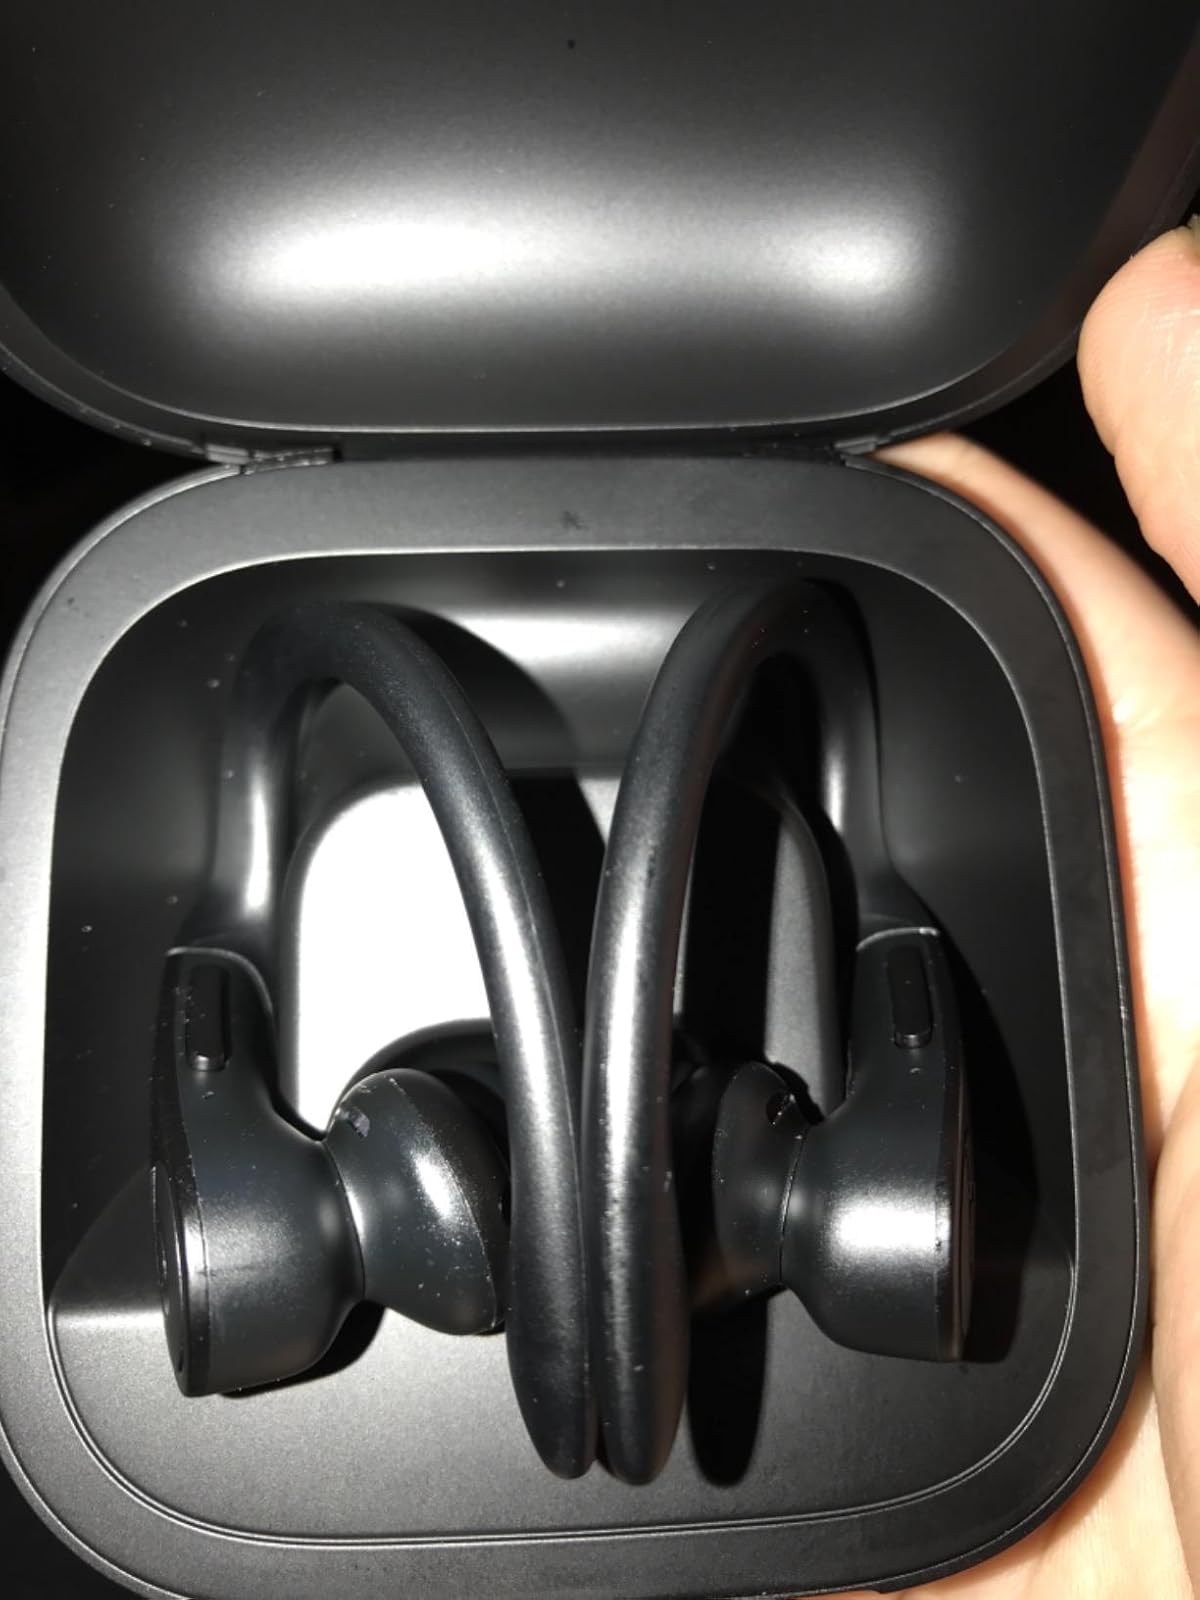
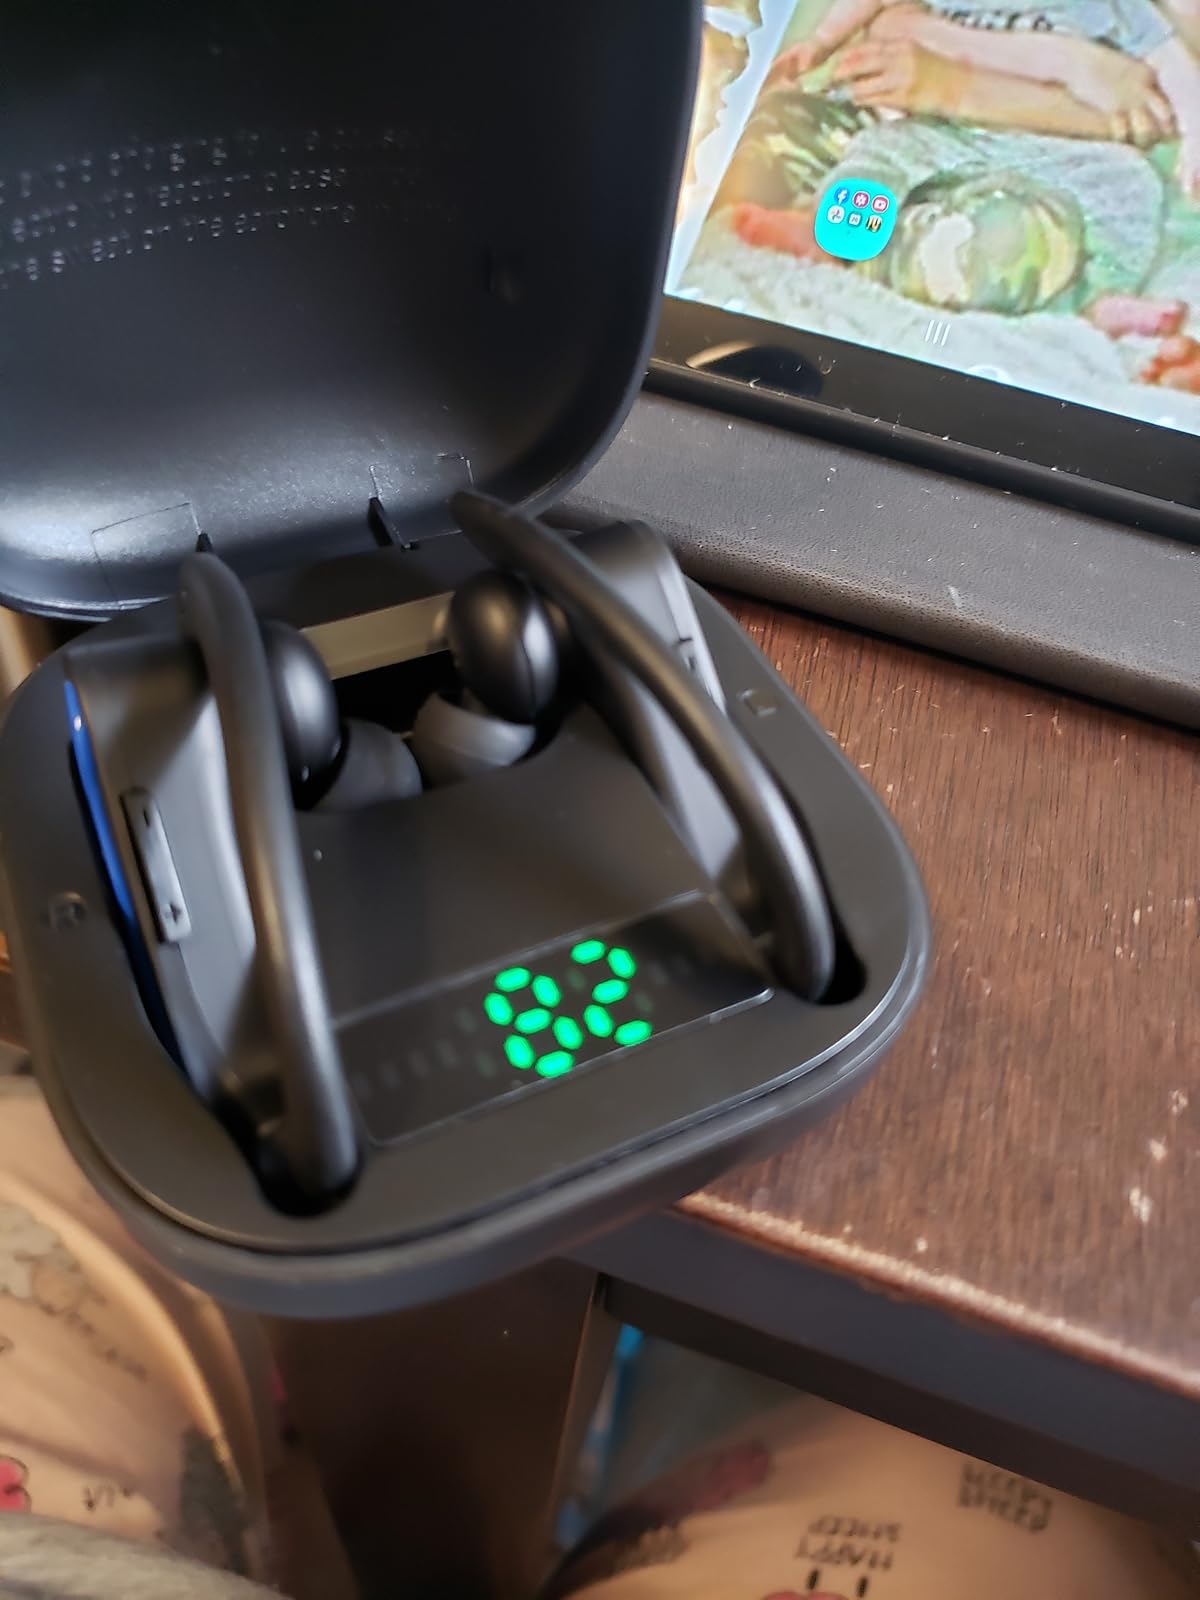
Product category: earbuds
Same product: no